Presidency of John Tyler

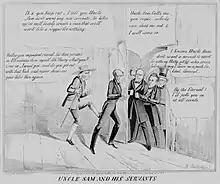
An anti-Tyler satire lampoons his efforts to secure a second term. Tyler pushes the door shut on opponents Clay, Polk, Calhoun, and Jackson, as Uncle Sam demands that he let Clay in.

Although Tyler's desire for western expansionism is agreed upon by historians and scholars, views differ regarding the motivations behind it. Biographer Edward C. Crapol notes that during the presidency of James Monroe, Tyler (then in the House of Representatives) had suggested slavery was a "dark cloud" hovering over the Union, and that it would be "well to disperse this cloud" so that with fewer blacks in the older slave states, a process of gradual emancipation would begin in Virginia and other upper Southern states. Historian William W. Freehling, however, wrote that Tyler's main motivation in annexing Texas was to outmaneuver suspected efforts by Great Britain to promote an emancipation of slaves in Texas that would weaken the institution in the United States. Norma Lois Peterson writes that Tyler believed annexation would be the defining accomplishment of his administration and boost his prospects for re-election.